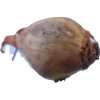
Label: onion